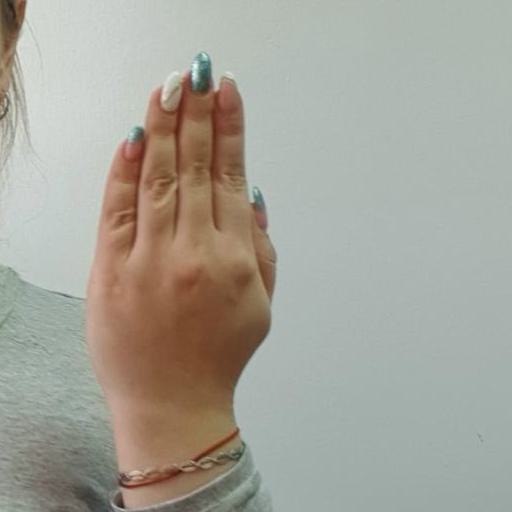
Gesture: stop_inverted